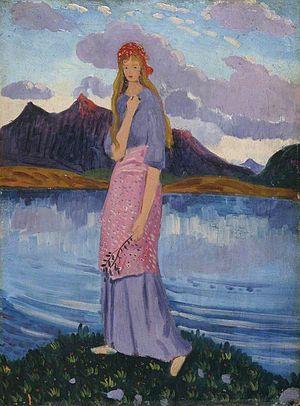
James Dickson Innes était un peintre britannique, principalement de paysages de montagne mais parfois de sujets figuratifs. Il a travaillé dans les huiles et les aquarelles.